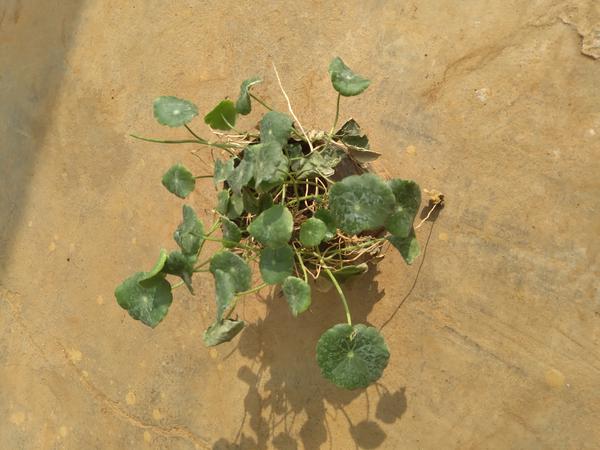
Plant: Brahmi